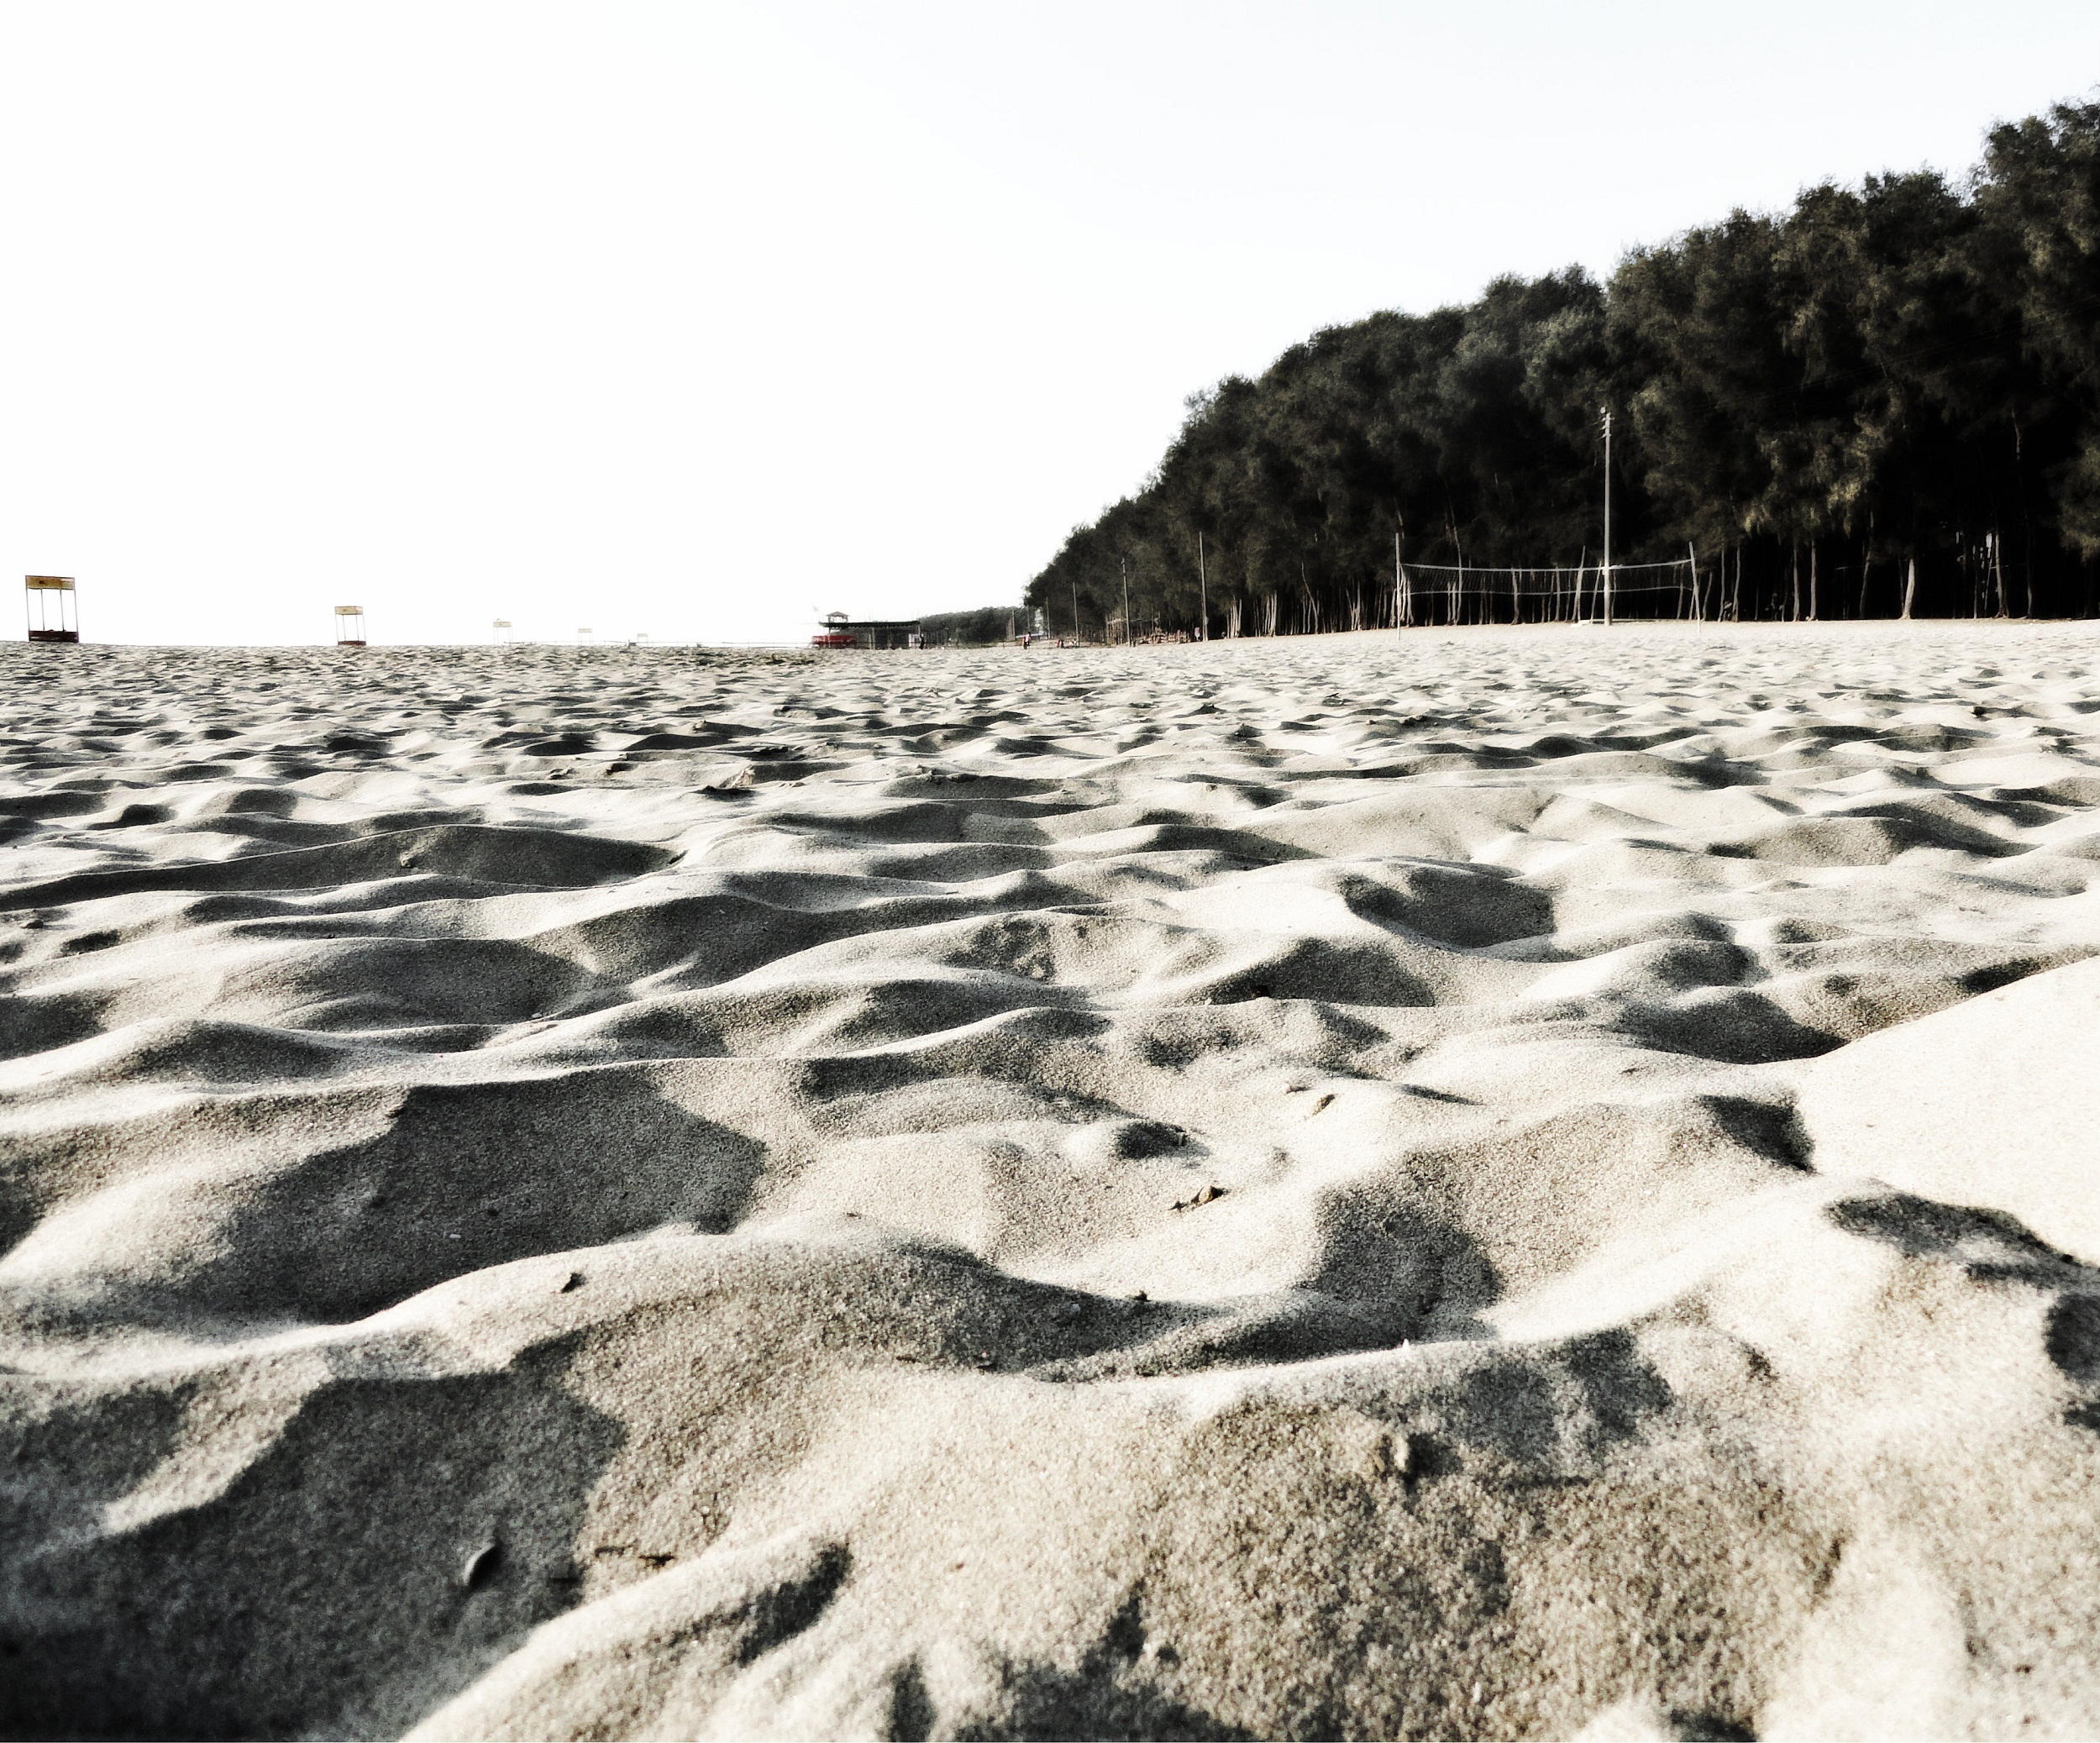
beach, landscape, sea, coast, water, nature, sand, rock, ocean, sky, white, arid, desert, dune, shore, wave, wind, land, summer, travel, dry, pattern, tropical, natural, scenery, bay, blue, terrain, material, outdoors, sandy, geology, badlands, lost, day, rajasthan, nobody, ocean sand